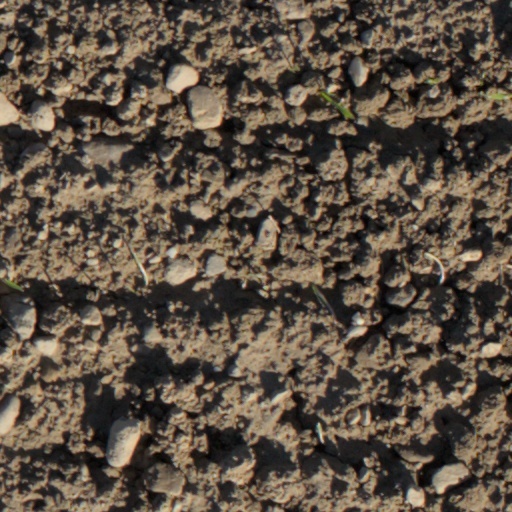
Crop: wheat